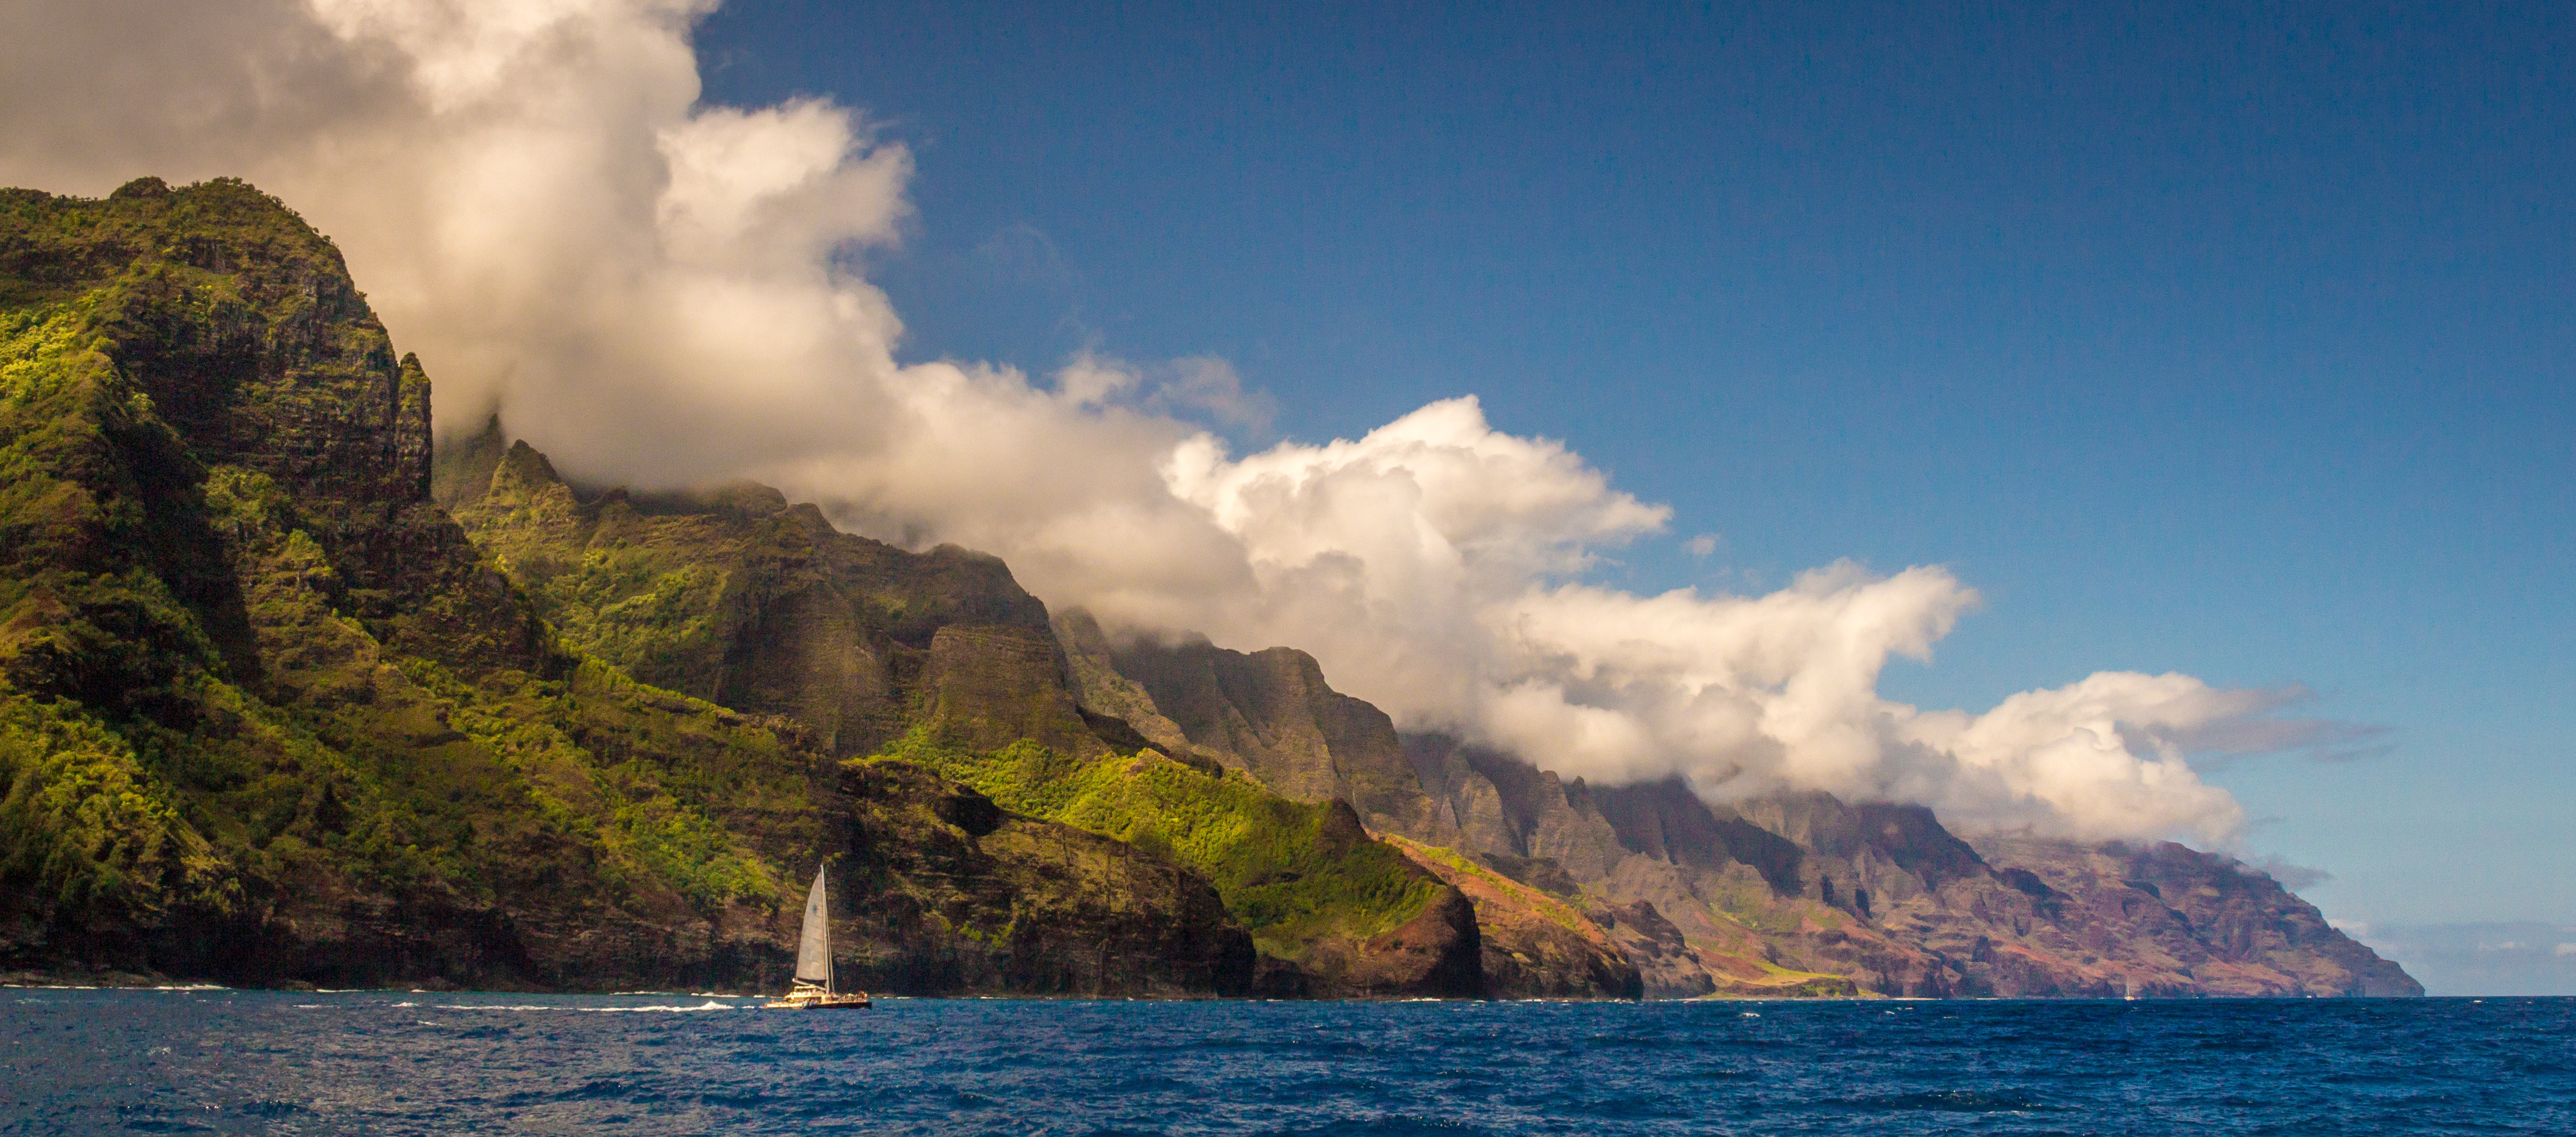
sea, coast, ocean, horizon, mountain, cloud, sky, cliff, bay, island, fjord, terrain, sailboat, cape, landform, geographical feature